Greensted Church

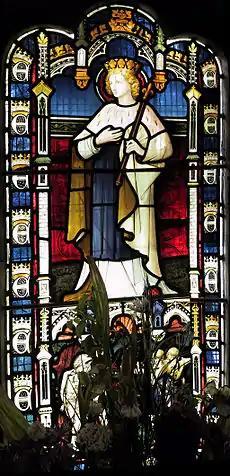
A stained glass window depicting St Edmund

Greensted Church, in the small village of Greensted, near Chipping Ongar in Essex, England, has been claimed to be the oldest wooden church in the world, and probably the oldest wooden building in Europe still standing, albeit only in part, since few sections of its original wooden structure remain. The oak walls are often classified as remnants of a palisade church or, more loosely, as a kind of early stave church, dated either to the mid-9th or mid-11th century.